Nogi Maresuke

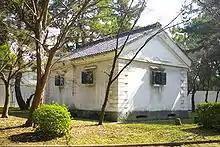
Nogi Warehouse at Nagoya Castle

Nogi's "seppuku" immediately created a sensation and a controversy. Some writers claimed that it reflected Nogi's disgust with the profligacy and decline in moral values of late Meiji Japan. Others pointed to Nogi's own suicide note, calling it an act of atonement for mistakes in his military career. In either case, Nogi's suicide marked the end of an era, and it had a profound impact on contemporary writers, such as Mori Ōgai, Kuroiwa Ruikō and Natsume Sōseki. For the public, Nogi became a symbol of loyalty and sacrifice.